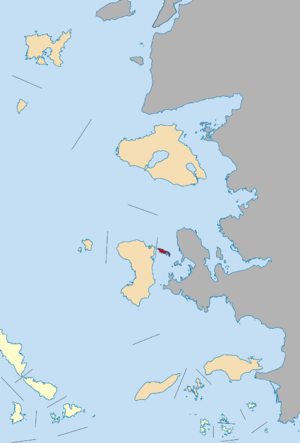
La Grèce est organisée depuis le 1ᵉʳ janvier 2011 en 13 régions et 325 dèmes.